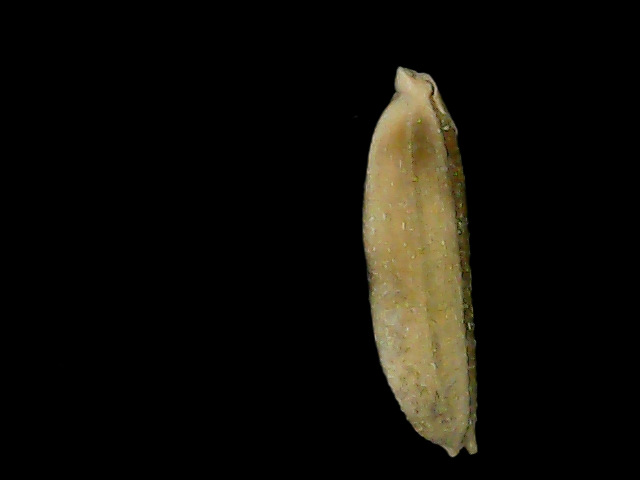
Rice variety: Bd85